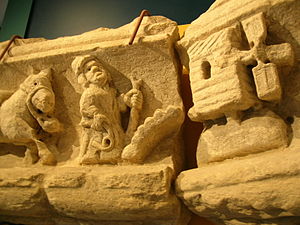
England i middelalderen / Økonomi og teknologi / Teknologi og videnskab
En middelalderlig udskæring fra Rievaulx Abbey der viser en af de mange nye vindmølleer, der blev bygget i 1200-tallet.
England i middelalderen omfatter den del af Englands historie, der henregnes til middelalderen, hvilket vil sige fra slutningen af 400-tallet til begyndelsen af tidlig moderne tid i 1485. Da England voksede frem efter Romerrigets fald, hang økonomien i laser, og mange byer var forladt. Efter århundreder med germansk migration begyndte der at opstå ny identitet og kultur. Det udviklede sig til kongeriger, der kæmpede om magten. En rig kunstnerisk kultur blomstrede under angelsakserne, der producerede episke digte som Beowulf og sofistikerede metalarbejder. Angelsakserne konverterede til kristendommen i 600-tallet, og klostre blev opført over hele England. I 700- og 800-tallet blev landet hærget af vikinger, og kampene varede i flere årtier. Wessex blev det mægtigste kongerige, og det fik en engelsk identitet til at vokse. På trods af gentagne arvekriser og danerne, der fik magten i begyndelsen af 1000-tallet, var England i 1060'erne en magtfuld centraliseret stat med et stærkt militær og en succesfuld økonomi.